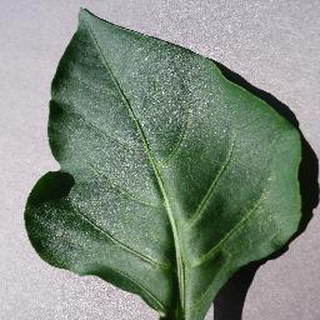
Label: healthy_bell_pepper